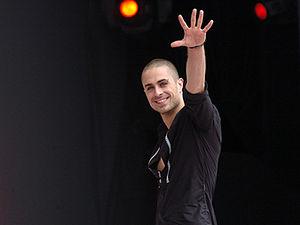
Nico Archambault à la Fête du Canada.
Danse avec les stars est une émission de télévision française produite par BBC Studios France et TF1 Production, et diffusée sur TF1 à partir du 12 février 2011. Il s'agit d'une adaptation de l'émission Strictly Come Dancing, diffusée au Royaume-Uni depuis le 15 mai 2004.
Nicolas Archambault, né le 18 octobre 1984 à Montréal, au Québec, est un chorégraphe, danseur contemporain et acteur canadien. Consacré « danseur favori des Canadiens » lors de la compétition So You Think You Can Dance Canada en 2008, il a cofondé la compagnie de chorégraphie Street Parade et le groupe électro-pop The Pinup Saints, dont il est le directeur artistique. Archambault a dansé aux côtés de Janet Jackson lors de la cérémonie des American Music Awards 2009 et a participé au clip Make Me de la chanteuse. Il agit à présent comme juge pour l'émission Les Dieux de la danse, diffusée à ICI Radio-Canada.
La huitième saison de l'émission française de divertissement Danse avec les stars a été diffusée du 14 octobre 2017 au 13 décembre 2017 sur TF1. Elle a été animée par Sandrine Quétier, en duo avec un présentateur différent chaque semaine : Nikos Aliagas, Christophe Dechavanne, Laurence Boccolini, Jean-Luc Reichmann, Jean-Pierre Foucault, Karine Ferri, Arthur, Carole Rousseau, Denis Brogniart et Christophe Beaugrand.